Laurence Olivier

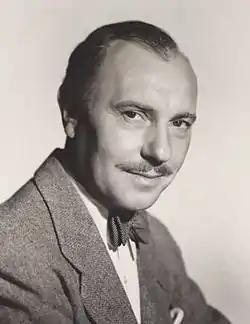
Co-director and co-star Ralph Richardson in the 1940s

In 1938 Olivier joined Richardson to film the spy thriller "Q Planes", released the following year. Frank Nugent, the critic for "The New York Times", thought Olivier was "not quite so good" as Richardson, but was "quite acceptable". In late 1938, lured by a salary of $50,000, the actor travelled to Hollywood to take the part of Heathcliff in the 1939 film "Wuthering Heights", alongside Merle Oberon and David Niven. In less than a month Leigh had joined him, explaining that her trip was "partially because Larry's there and partially because I intend to get the part of Scarlett O'Hara"—the role in "Gone with the Wind" in which she was eventually cast. Olivier did not enjoy making "Wuthering Heights", and his approach to film acting, combined with a dislike for Oberon, led to tensions on set. The director, William Wyler, was a hard taskmaster, and Olivier learned to remove what Billington described as "the carapace of theatricality" to which he was prone, replacing it with "a palpable reality". The resulting film was a commercial and critical success that earned him a nomination for the Academy Award for Best Actor and created his screen reputation. Caroline Lejeune, writing for "The Observer", considered that "Olivier's dark, moody face, abrupt style, and a certain fine arrogance towards the world in his playing are just right" in the role, while the reviewer for "The Times" wrote that Olivier "is a good embodiment of Heathcliff ... impressive enough on a more human plane, speaking his lines with real distinction, and always both romantic and alive."